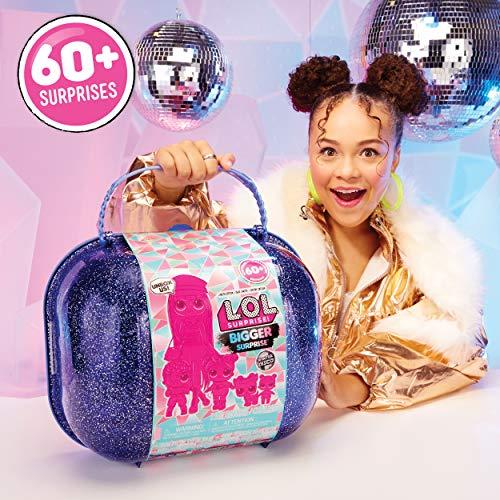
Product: L.O.L. Surprise! Winter Disco Bigger Surprise includes O.M.G. Fashion Doll (Amazon Exclusive)
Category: Toys & Games | Dolls & Accessories
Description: Outrageous millennial girls fashion doll with stunning features, beautiful hair and fierce fashions.
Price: $89.99
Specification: ProductDimensions:13.8x15.8x13.5inches|ItemWeight:2.2pounds|ShippingWeight:3.9pounds(Viewshippingratesandpolicies)|ASIN:B07R7XGBQ5|Itemmodelnumber:421627|Manufacturerrecommendedage:5-8years